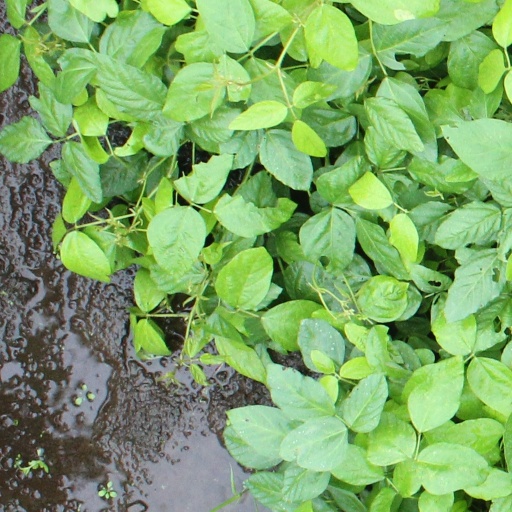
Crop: soybean